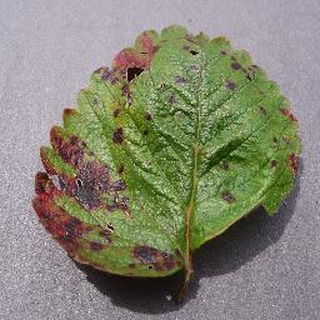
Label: strawberry_leaf_scorch